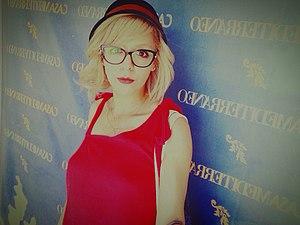
Houda Darwich est une romancière, poétesse, écrivaine, et militante pour les droits de la femme algérienne.